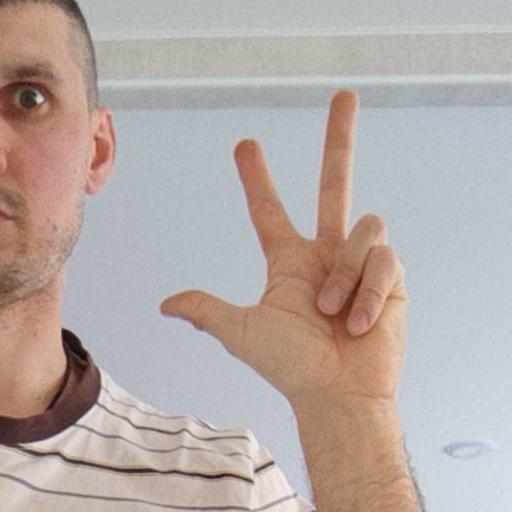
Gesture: three2